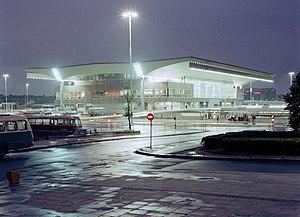
Varsovie est depuis 1596 la capitale de la Pologne et depuis 1999 le chef-lieu de la voïvodie de Mazovie. Elle est située sur la Vistule, à environ 320 km de la mer Baltique et des Carpates. Peuplée par plus d'1,8 million d'habitants, la capitale polonaise est aussi la plus grande ville du pays et la 8ᵉ plus grande de l'Union européenne. Varsovie se divise en dix-huit arrondissements.